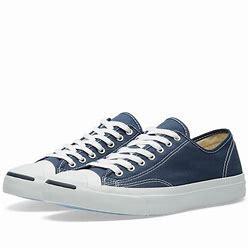
Brand: Converse
Model: Jack Purcell